Imran Khan

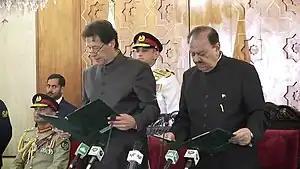
Khan (left) is sworn in as Prime Minister, with President Mamnoon Hussain administering the oath in 2018.

On 6 May 2005, Khan was described by Hendrik Hertzberg as the "most directly responsible" for drawing attention in the Muslim world to the "Newsweek" story concerning the alleged desecration of the Qur'an at a US military prison in Guantánamo Bay Naval Base, Cuba.